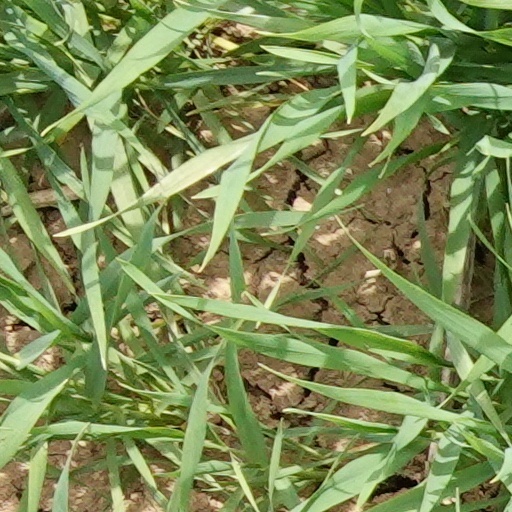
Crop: wheat